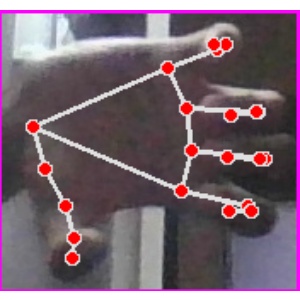
अक्षर: त